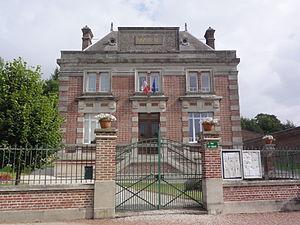
Caulaincourt est une commune française située dans le département de l'Aisne, en région Hauts-de-France.